Georgia Historical Society

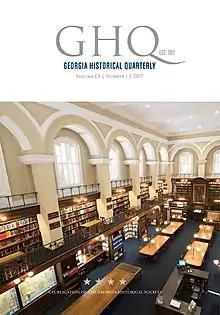
Cover of Georgia Historical Quarterly, Volume CI, Number 1

The "Georgia Historical Quarterly" has been published by the society since 1917 and contains scholarly articles and book reviews on Georgia and Southern history. The journal received a Governor's Award in the Humanities in 1999.